Ulster Defence Regiment

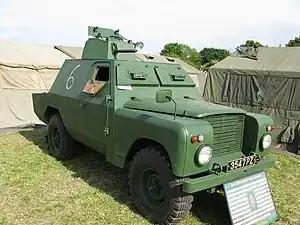
Shorland armoured car used by the UDR

The early image of the regiment, due to equipment and uniform shortages, was of a rag-tag bunch using World War II weaponry, old army uniforms and carrying pockets full of loose change in order to make reports from public telephone boxes. Many of the soldiers were veterans of earlier campaigns with the British Army or had been in the Special Constabulary and were middle-aged; this earned them the public nickname of "Dad's Army" – the sobriquet given to the Home Guard during World War II.